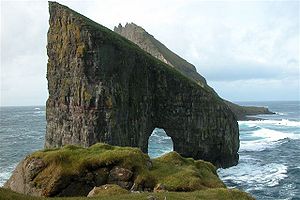
Drangarnir
Drangarnir og Tindhólmur set fra øst. Lítli Drangur ses ikke eftersom den dækkes af Stóri Drangur. Bag denne dukker Tindhólmur frem.
Drangarnir er fællesbetegnelen for to klipper mellem holmen Tindhólmur og øen Vágar på Færøerne. De særskilte navne for øerne er Stóri Drangur og Lítli Drangur.